Špitalič, Kamnik

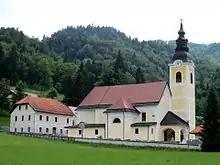
Saint Anthony the Hermit Church

The church in the village is dedicated to Saint Anthony the Hermit and was originally built in the 13th century, but renovated in the 19th century in a Baroque style.